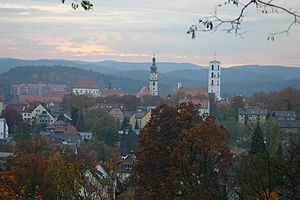
Sulzbach-Rosenberg / Geografi
Sulzbach
Sulzbach-Rosenberg er en by i Landkreis Amberg-Sulzbach i Oberpfalz i den tyske delstat Bayern, der ligger cirka 50 km øst for Nürnberg. Byen blev dannet i 1934 ved en sammenlægning af byen Sulzbach og kommunen Rosenberg og var indtil 1972 administrationsby i landkreis Landkreis Sulzbach-Rosenberg.